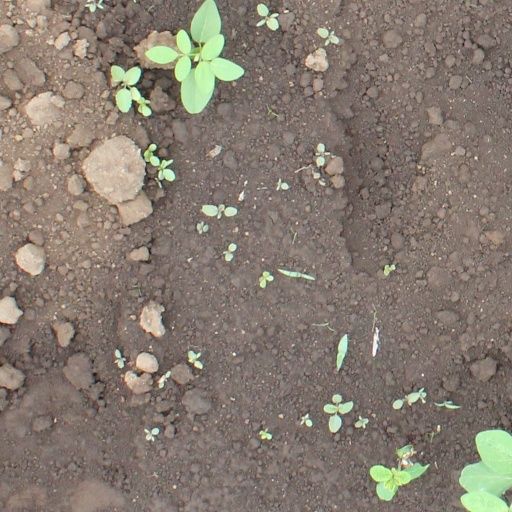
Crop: soybean